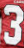
Number: 3